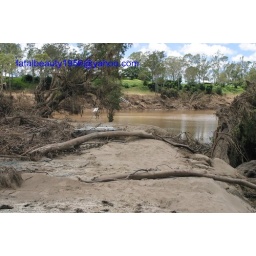
in the two trees was a boat ramp